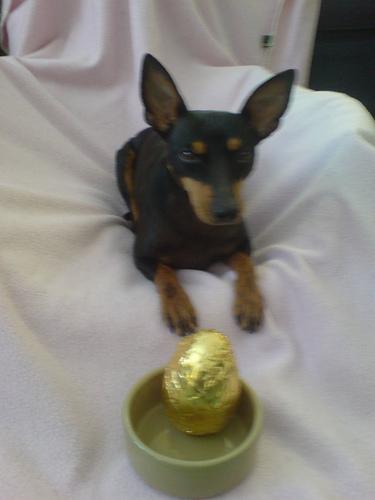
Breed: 237-n000095-toy_terrier